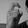
ASL letter: X